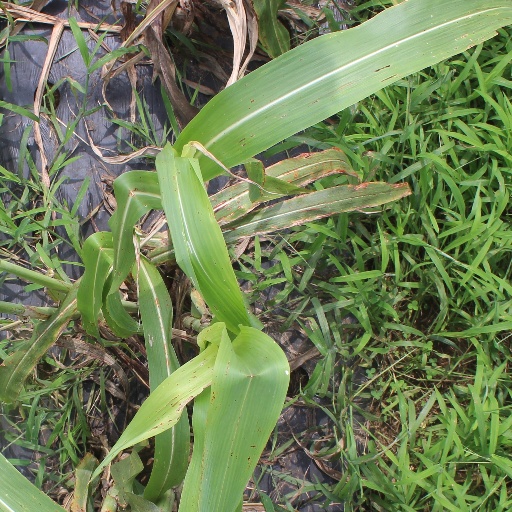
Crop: sorghum